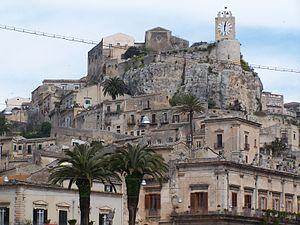
Godefroi de Modica est un baron normand du royaume de Sicile, lié aux comtes de Modica, dans la région de Raguse.